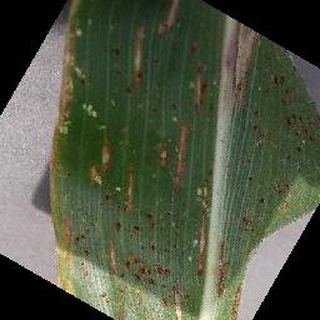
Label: corn_cercospora_leaf_spot